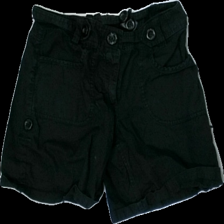
View: front
Type: Shorts
Category: Ladies
Brand: H&M
Colors: Black
Material: 100% Cotton
Cut: Regular
Size: 36
Season: All
Holes: none
Price range: <50
Recommended usage: Recycle
Description: Washed out